Show Aikawa

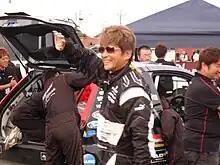
Aikawa in 2010

Show Aikawa was born in Tokushima and raised in Kagoshima. Aikawa has appeared in a number of Kiyoshi Kurosawa's films, including "Eyes of the Spider", "Serpent's Path", "License to Live", "Seance", and "Pulse".